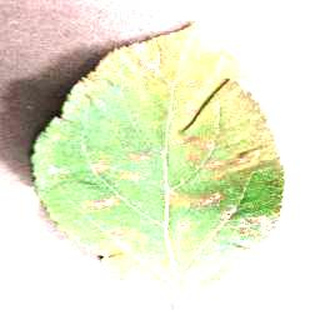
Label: apple_cedar_apple_rust